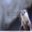
Label: otter